2025 Chevrolet Grand Prix

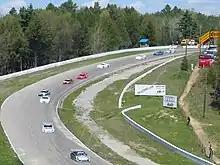
Canadian Tire Motorsports Park, where the race will be held

International Motor Sports Association (IMSA) president John Doonan confirmed the race was part of the schedule of the 2025 IMSA SportsCar Championship (IMSA SCC) in March 2024. It was the tenth time the IMSA SCC hosted a race at Mosport, and the second consecutive time the race was hosted at the Canadian Tire Motorsports Park. The 2025 Chevrolet Grand Prix was the seventh of eleven scheduled sports car races of 2025 by IMSA. The race was held at the ten-turn Canadian Tire Motorsports Park on July 13, 2025.